Lavrentije Trifunović

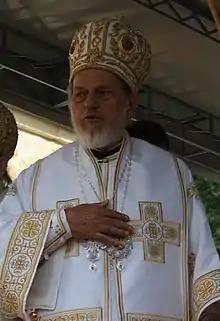
Bishop Lavrentije in 2017

Lavrentije Trifunović (27 January 1935 – 23 January 2022) was a Serbian Orthodox bishop. He was the Bishop of Šabac between 2006 and his death. Formerly, he was Bishop of Šabac and Valjevo (1989–2006), Bishop of Western Europe (1973–1989), Bishop of Western Europe and Australia (1969–1973) and Vicar Bishop of Moravica (1967–1969). Lavrentije spoke English, German and Russian. He was a member of the Holy Synod of Bishops between 2002 and 2004.